The Podge and Rodge Show

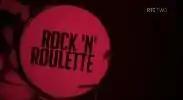
The famous Rock 'N' Roulette slot let to a #1 single for The Saw Doctors.

The third series began on 15 October 2007. A new feature will be "Ballydung's Grot Talent", which will see auditioning of freaks take place over nine weeks with judges Lucy Kennedy and Brendan Kilkenny travelling to almost 32 counties, beginning with Portlaoise (with guest judge Declan Nerney). Lucy Kennedy described it as "You're A Star "gone wrong"" on "The Ray D'Arcy Show" on Today FM on Wednesday 26 September.